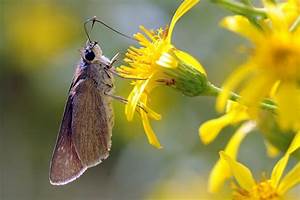
Label: butterfly